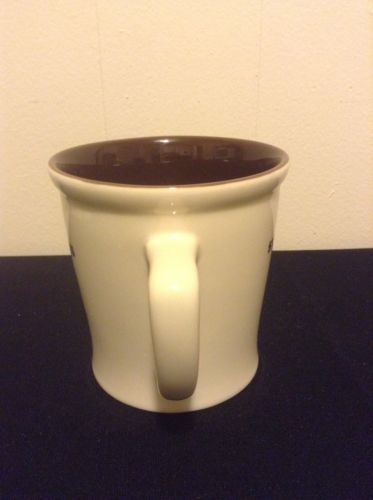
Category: mug